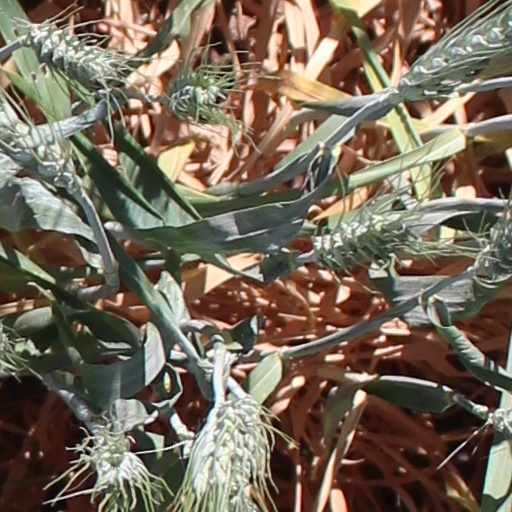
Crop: wheat